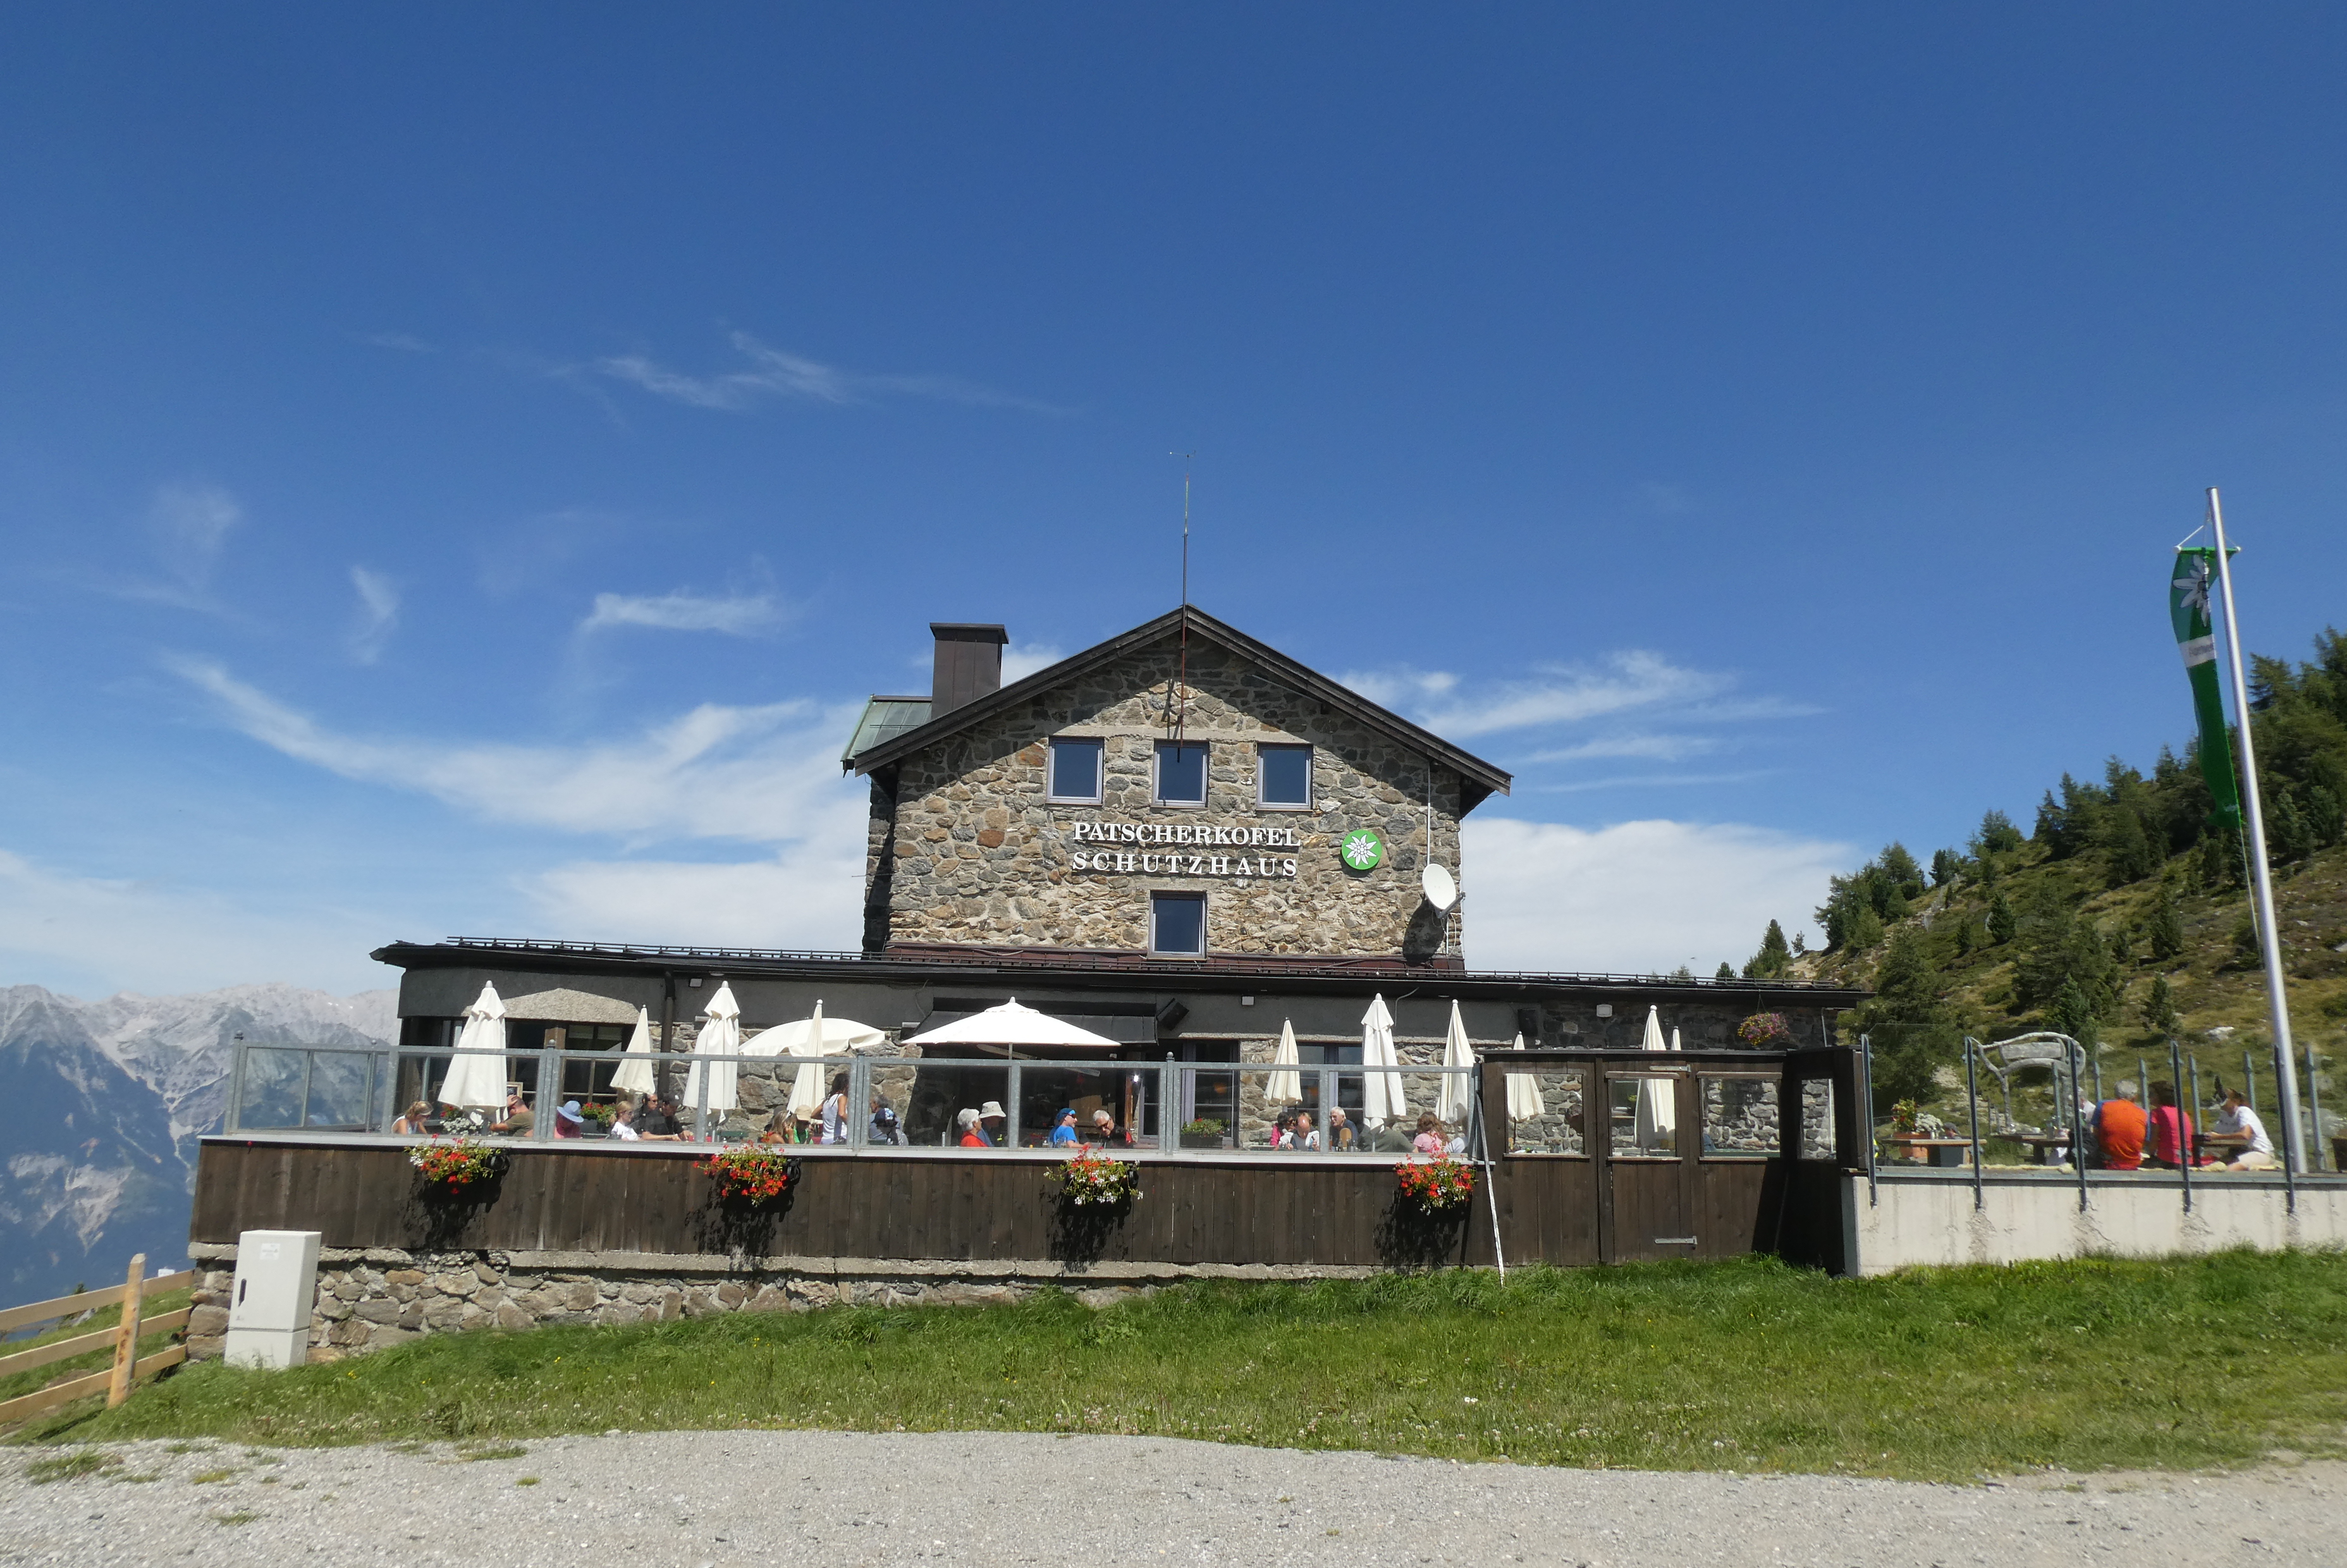
mountain, mountain station, holiday, alps, nature, austria, patscherkofel, Schutshaus, inssbruck, cloud, sky, building, window, plant, street light, tree, house, cottage, rural area, mountain range, cumulus, landscape, facade, grass, leisure, city, roof, hill, grassland, pole, siding, tourism, village, massif, ranch, road, farmhouse, estate, tourist attraction, transport